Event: Nepal Earthquake
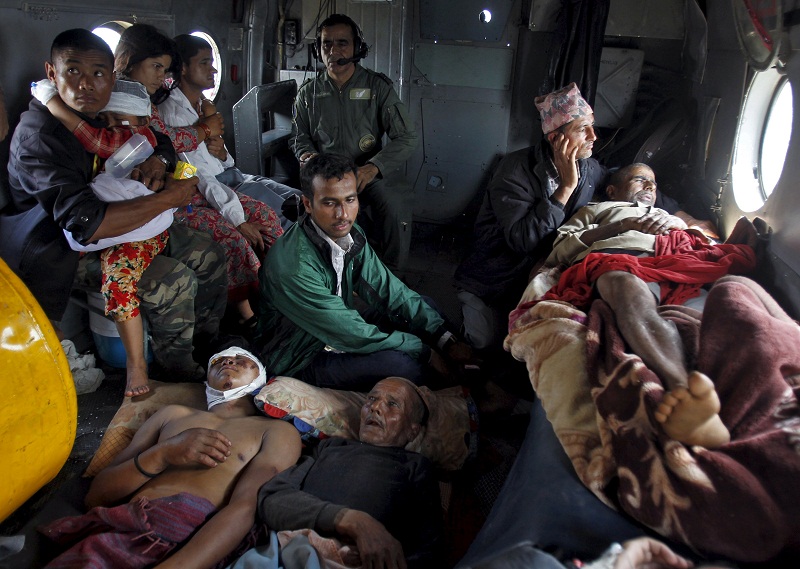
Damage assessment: no_damage